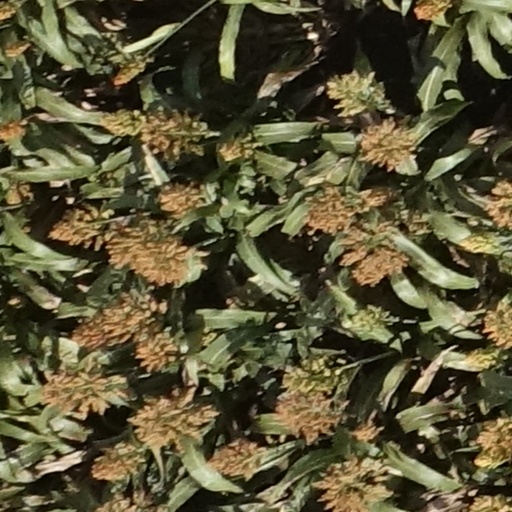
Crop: sorghum